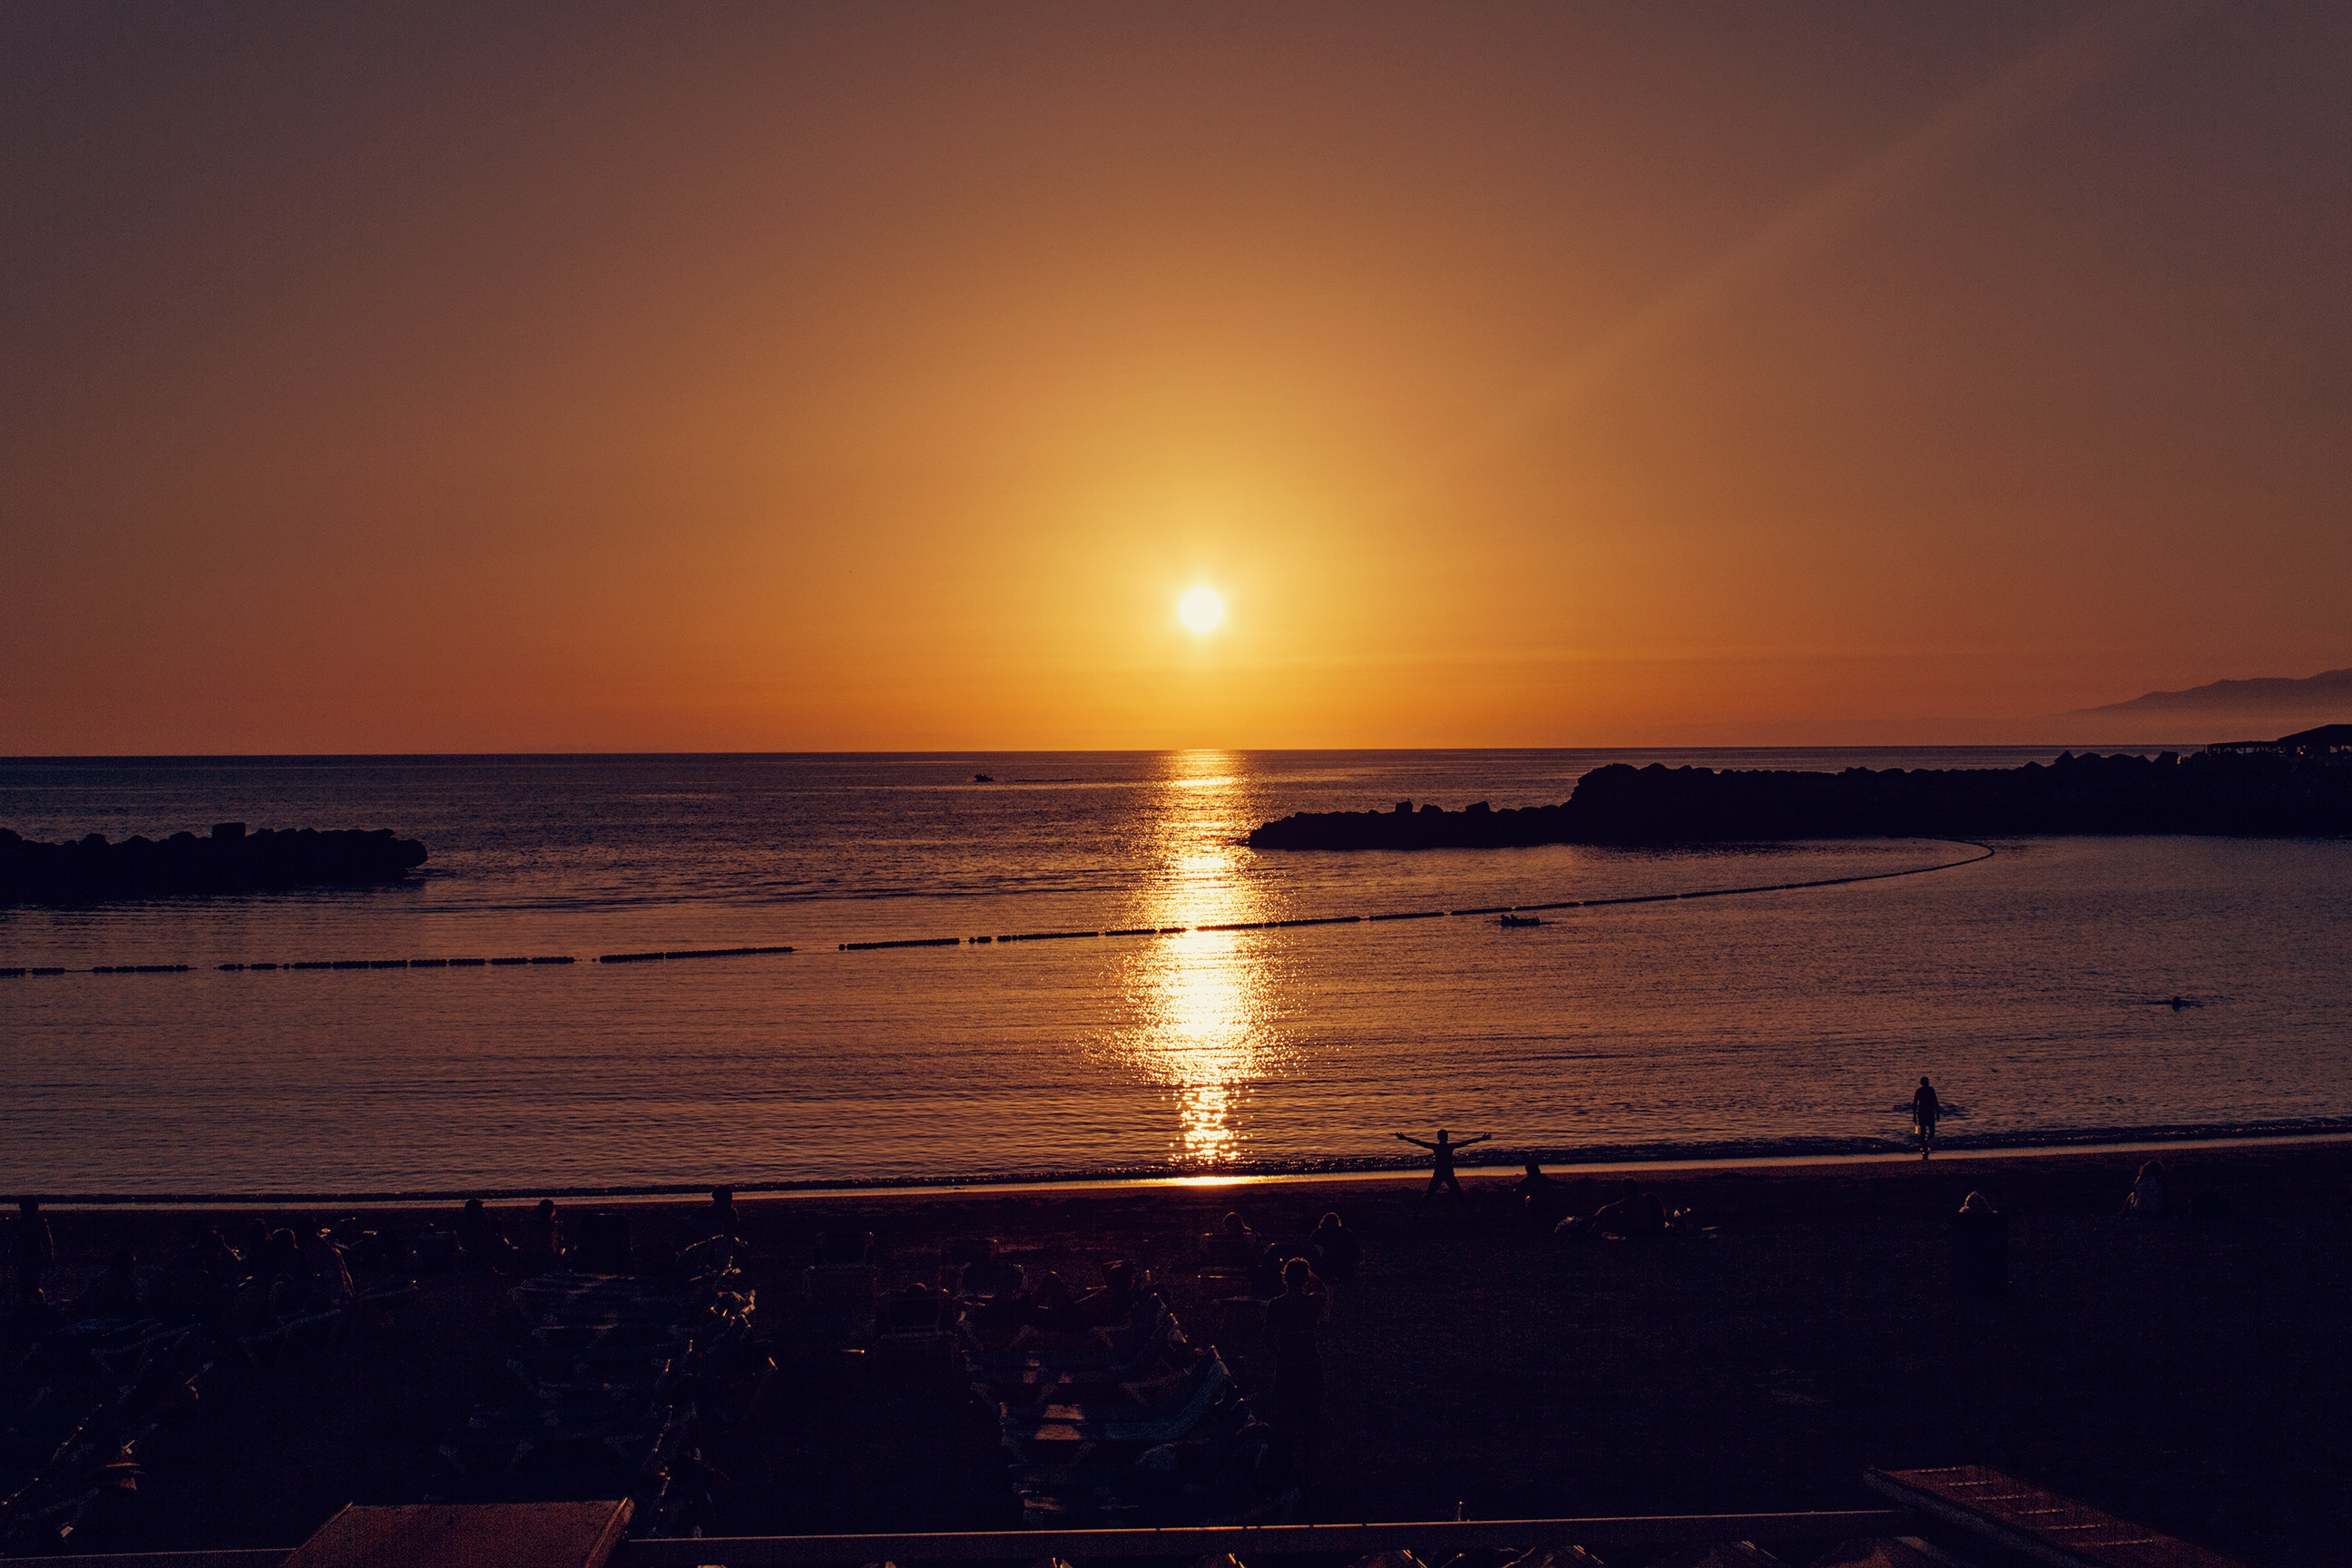
sky, horizon, sunset, sunrise, sea, afterglow, sun, ocean, water, cloud, evening, morning, dusk, calm, sound, coast, sunlight, astronomical object, dawn, beach, vacation, tree, reflection, red sky at morning, wave, night, landscape, coastal and oceanic landforms, heat, bay, wind wave